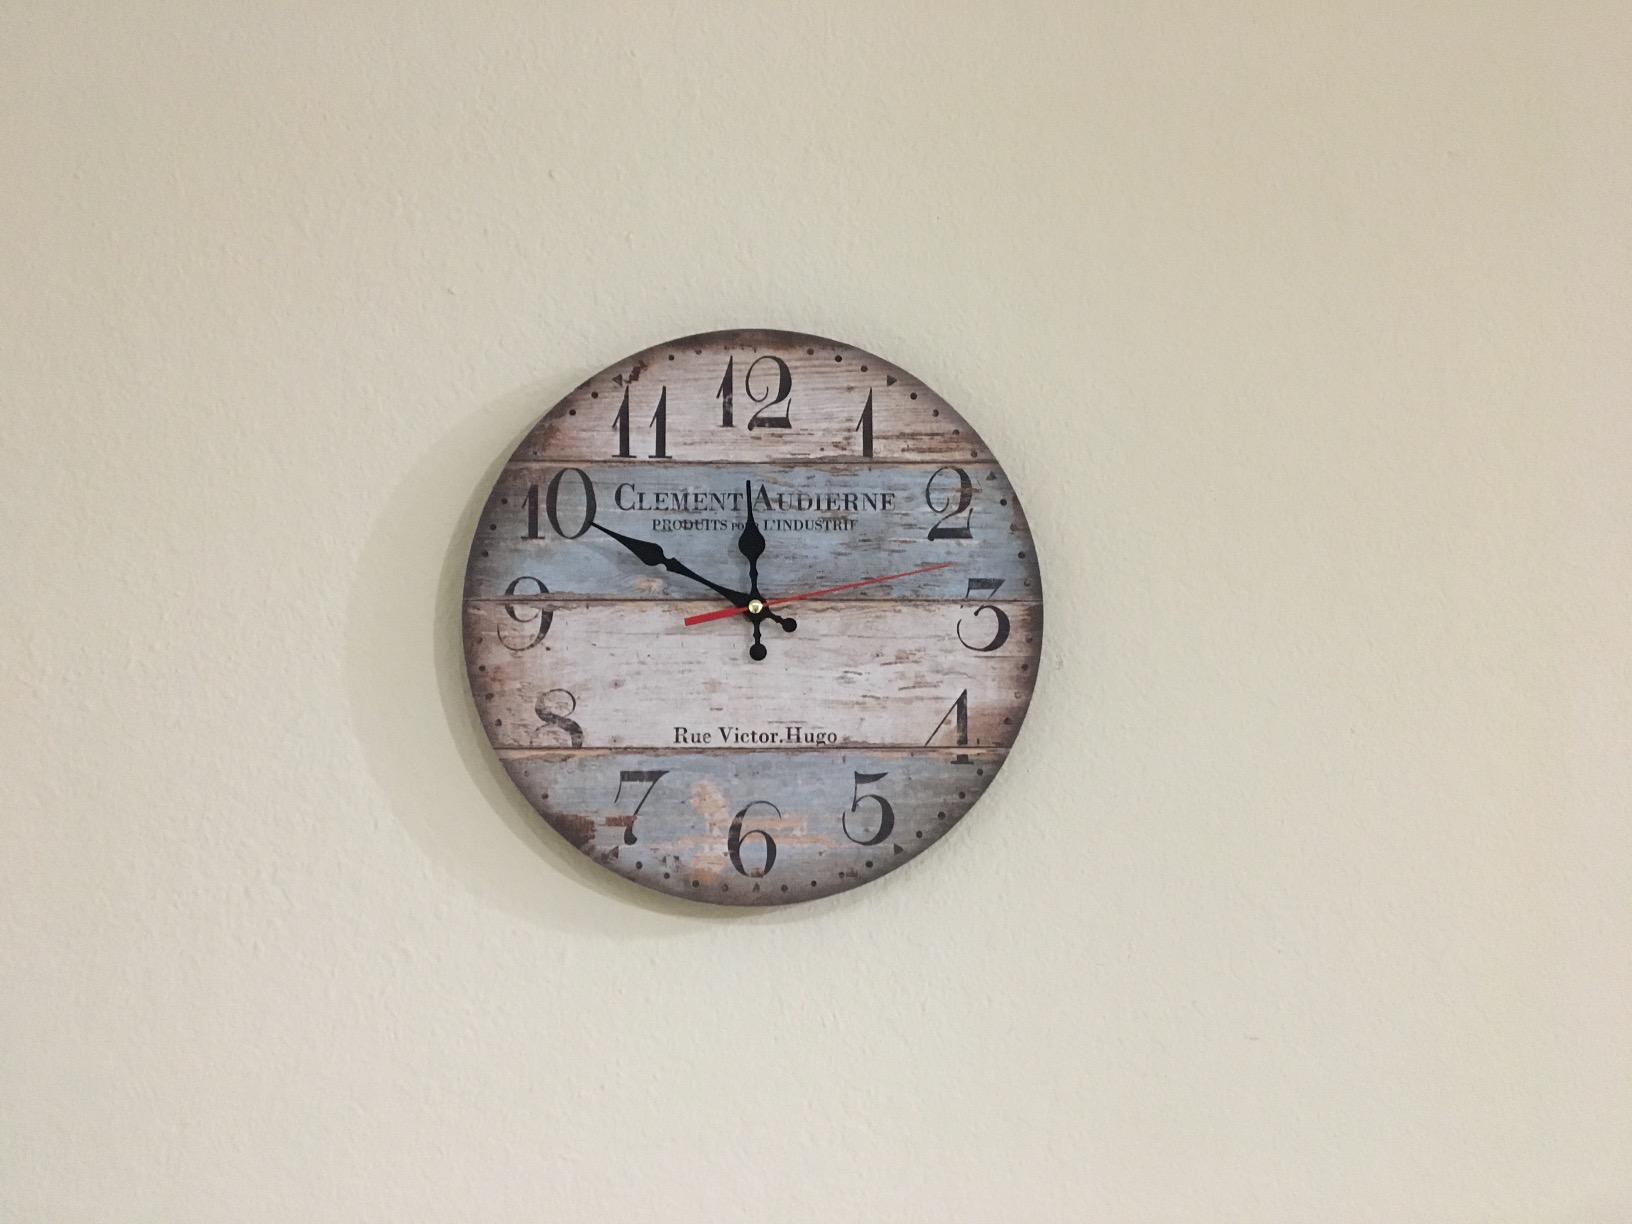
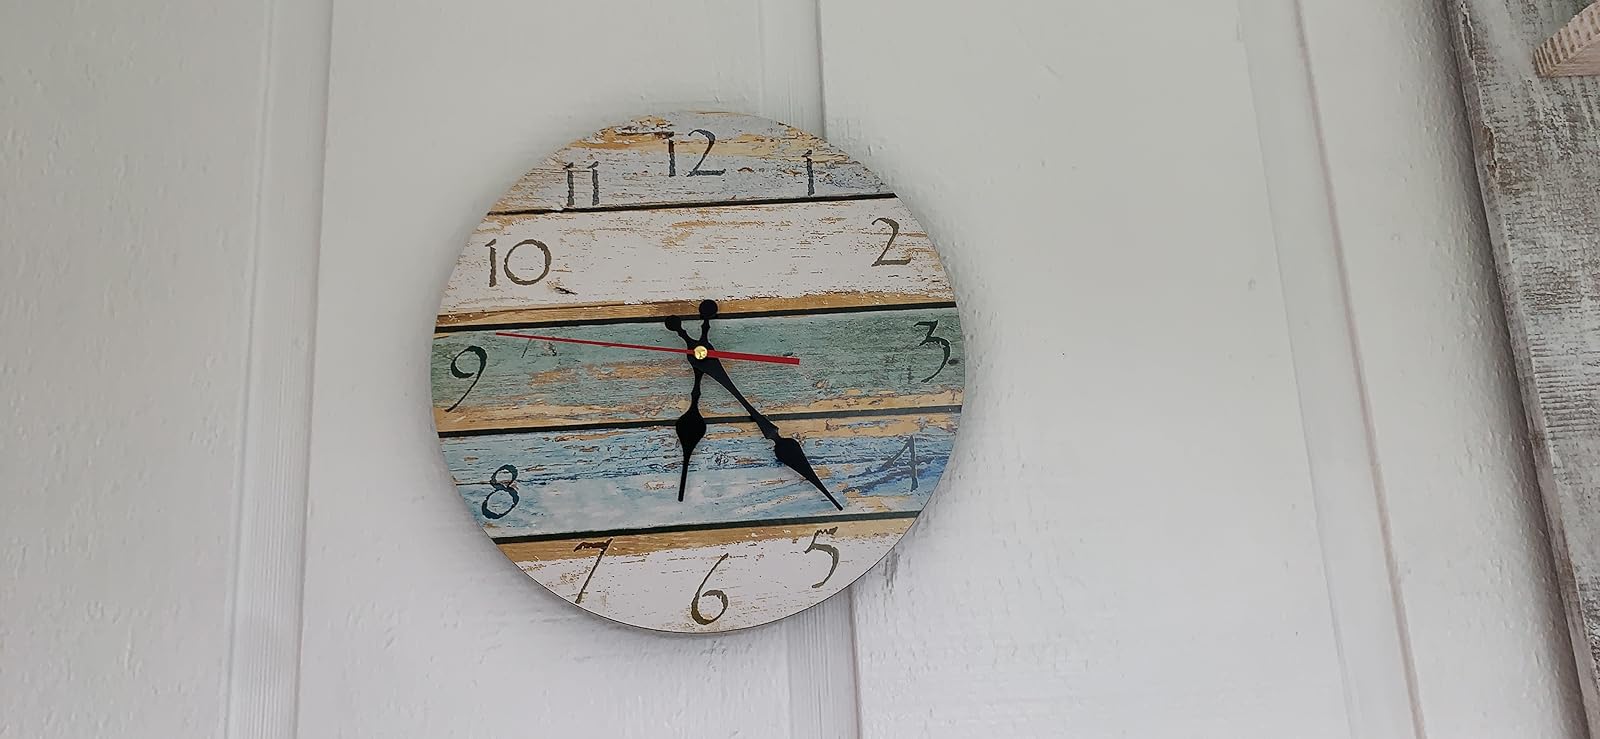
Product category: clock
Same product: no